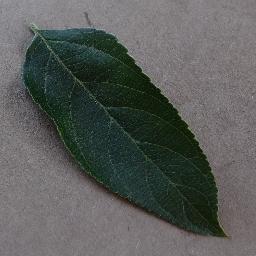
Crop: apple
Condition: healthy